John Ariss

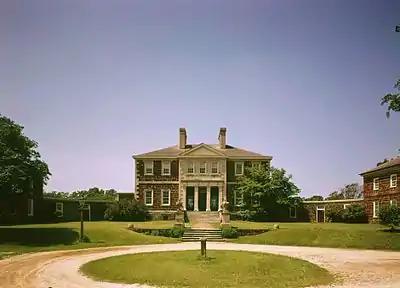
Mount Airy

Ariss was born in Westmoreland County in 1725, but by 1743 his father was dead and Ariss apparently chose his brother Spencer Ariss as his guardian. Subsequently, Ariss may have been sent to England for schooling because his return from England is noted in 1751. In 1755, Ariss moved to nearby Richmond County, and in 1767 he moved further westward, this time to Fauquier County. By 1770, Ariss had moved even further westward to what late became Berkeley County and part of which in 1801 would become Jefferson County, where he sat on the vestry of Norborne Parish. Ariss was a longtime friend of General George Washington, to whom he rented his home. Some also believe that Ariss had a role in designing the Washington home at Mount Vernon.